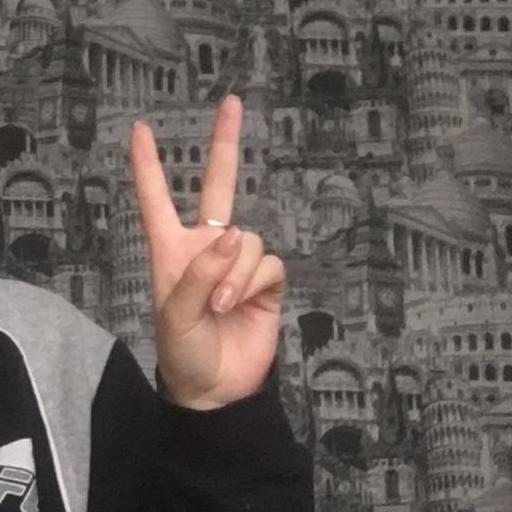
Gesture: peace